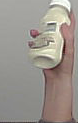
Product: heinz_mayo